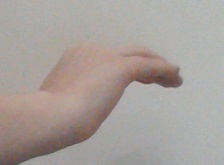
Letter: haa